St. Luke's Episcopal Church (New Haven, Connecticut)

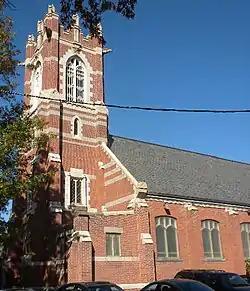

St. Luke's Episcopal Church is a historic church at 111-113 Whalley Avenue in New Haven, Connecticut. Built in 1905 for a congregation founded in 1844, it is a good example of late Gothic Revival architecture, and is further notable as the second church in the city established as an African-American congregation. It was listed on the National Register of Historic Places in 2003.